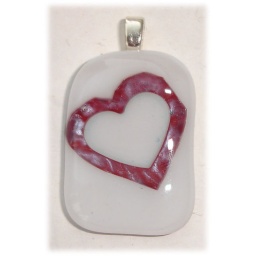
An open heart cut out of copper and trapped between white and clear glass, by Sooz, 2007.